Imatra

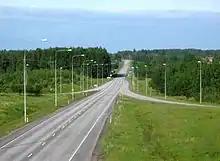
National Road 6

The men's pesäpallo club Imatran Pallo-Veikot competes in the Superpesis national league, playing at Ukonniemi Stadium.